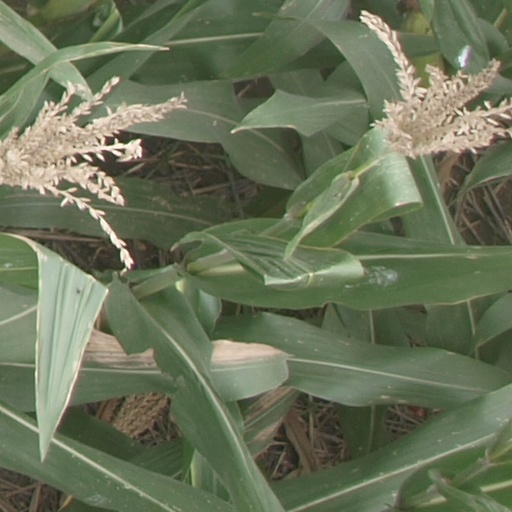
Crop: maize; corn